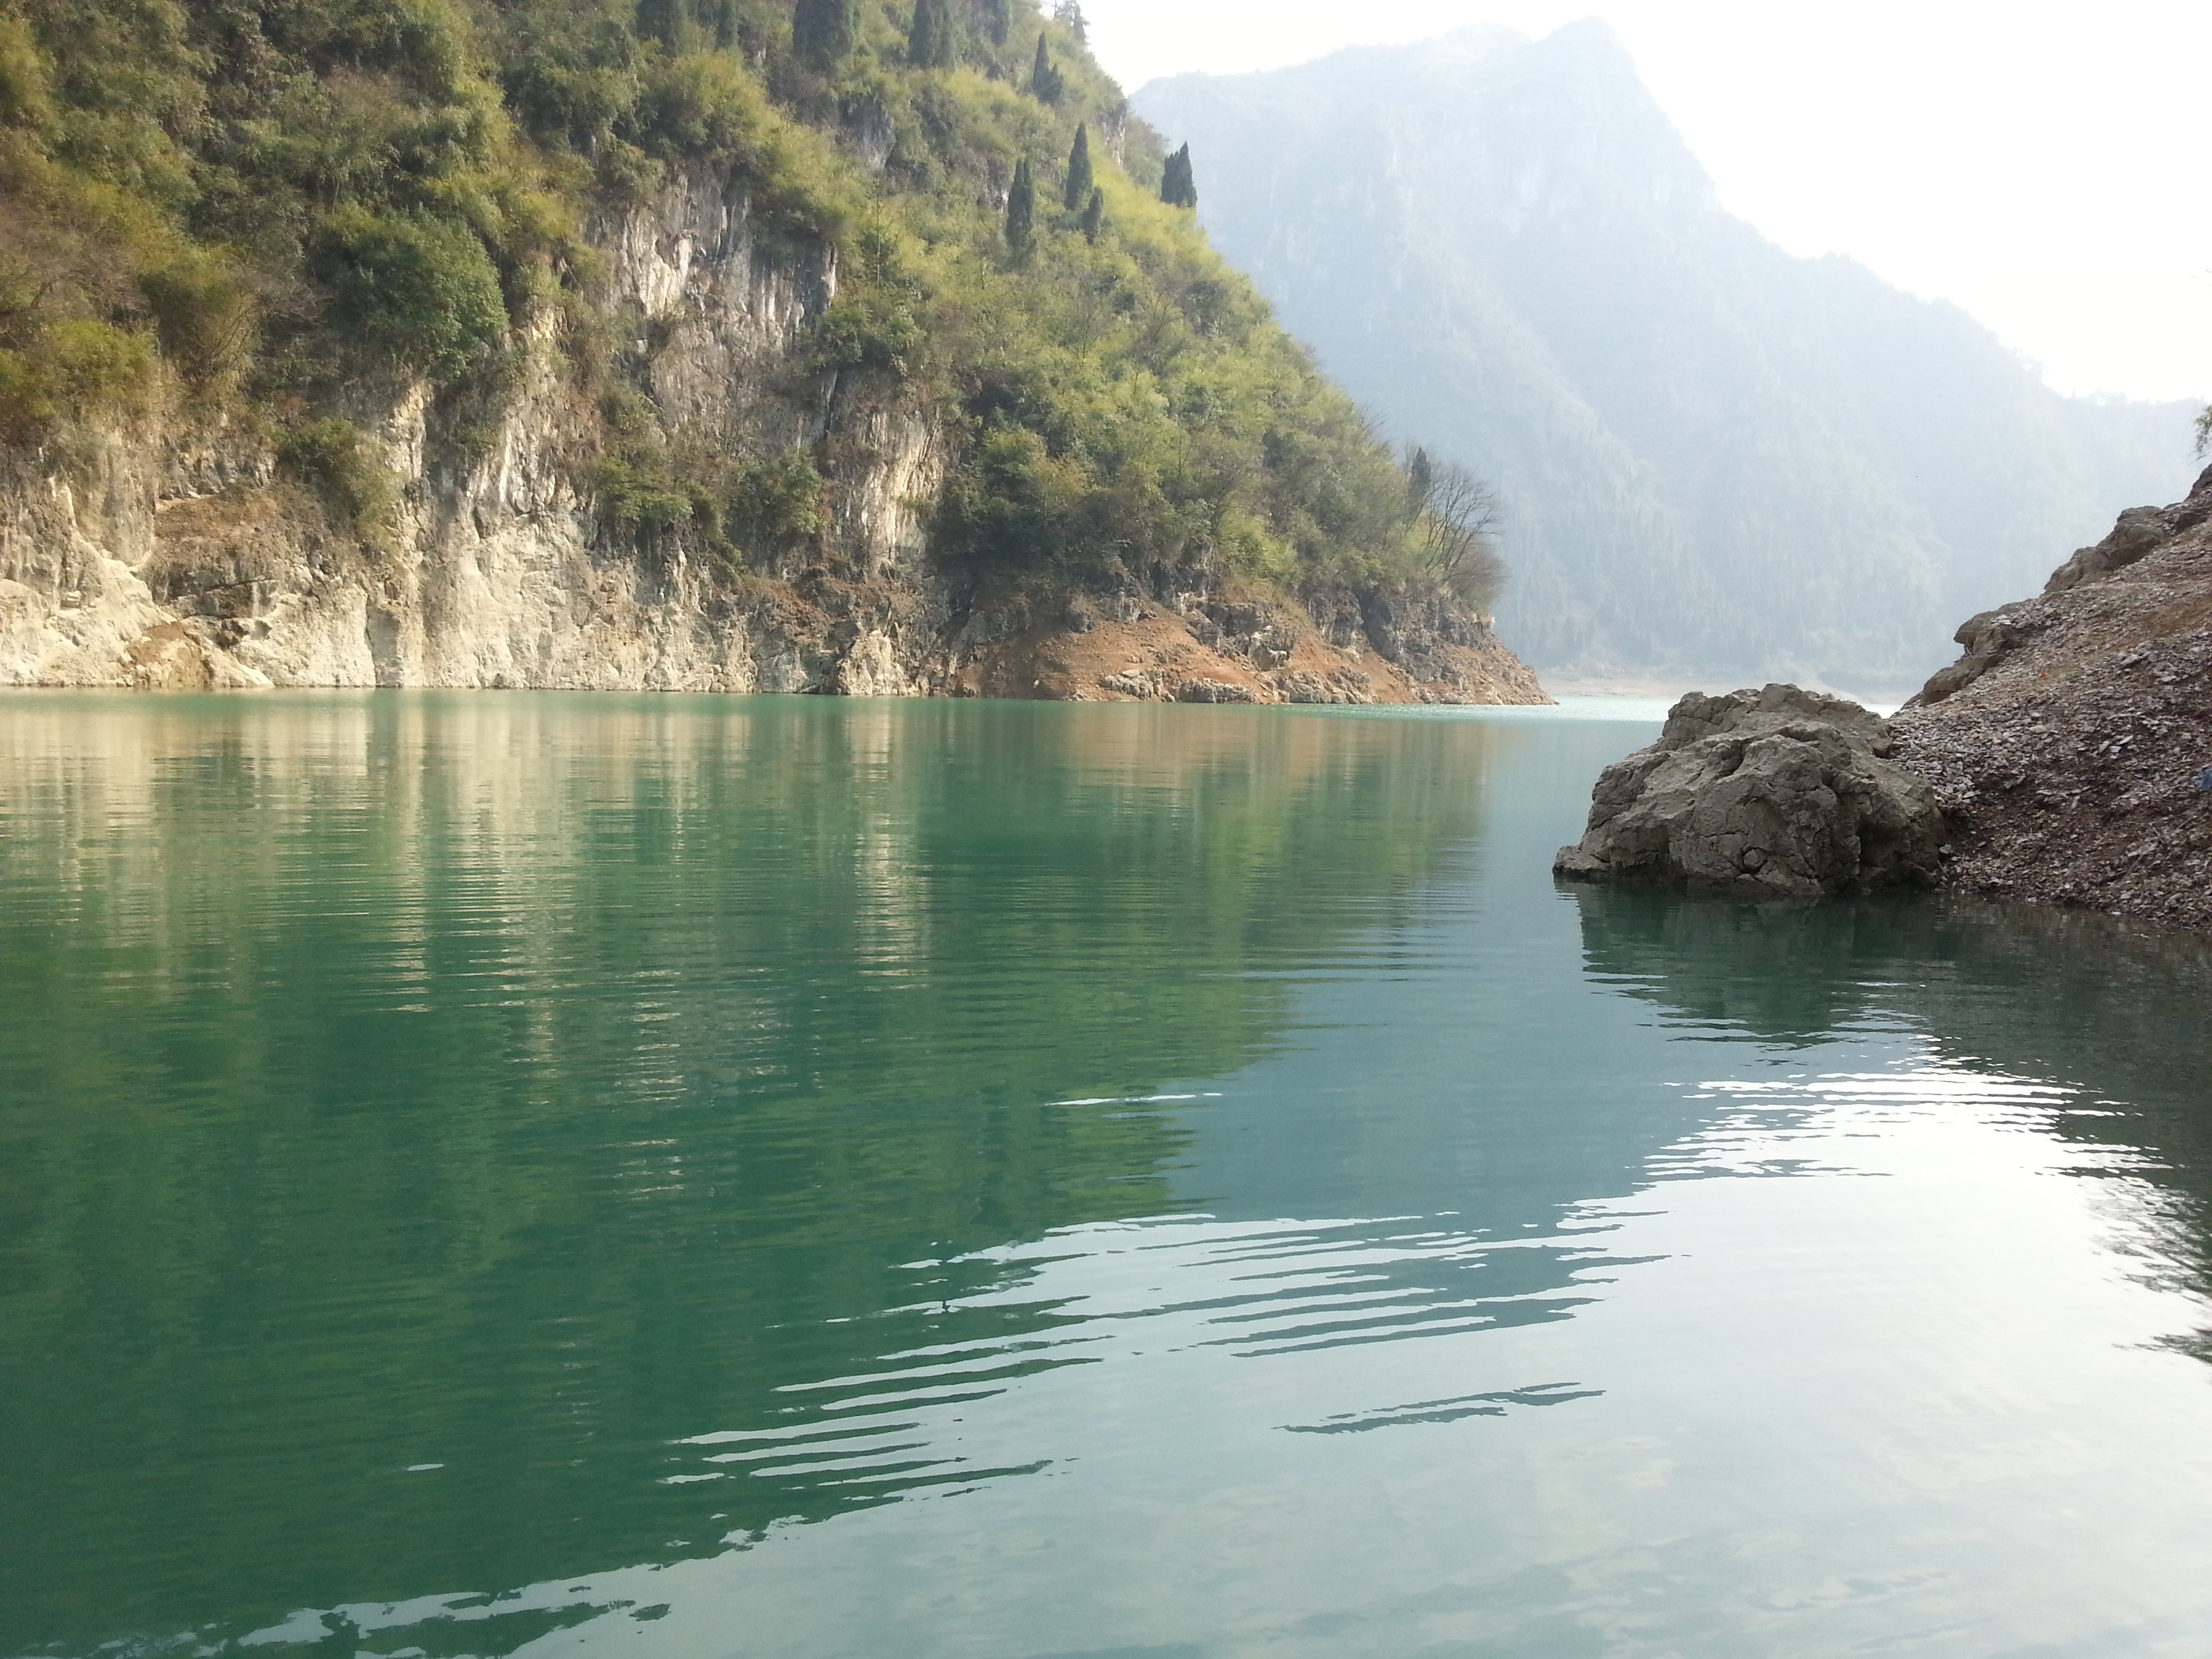
sea, coast, water, mountain, boat, lake, river, cliff, green, reflection, vehicle, natural, bay, fjord, reservoir, terrain, body of water, boating, loch, the scenery, landform